Sky position (RA, Dec in degrees): 159.981, 26.554
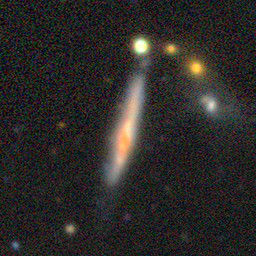
Galaxy morphology: Edge-on Galaxies without Bulge